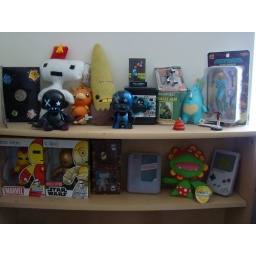
Nerdy toys on the shelf by my computer